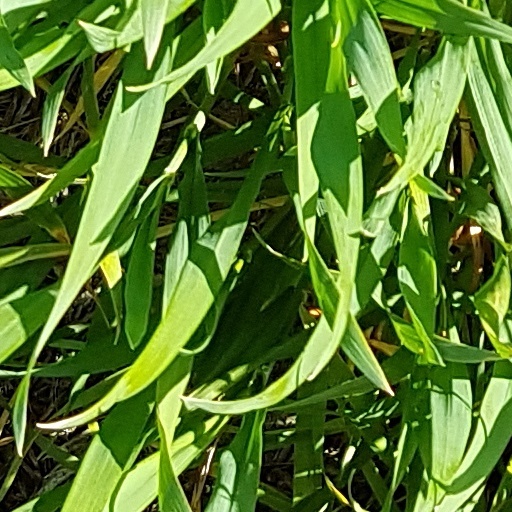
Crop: wheat